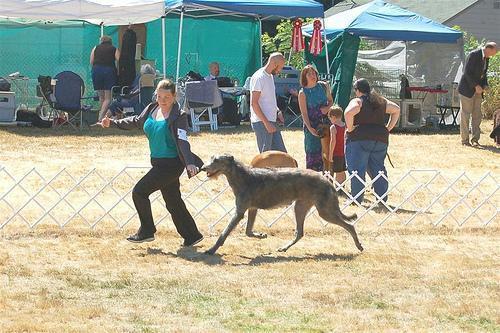
Scottish_deerhound